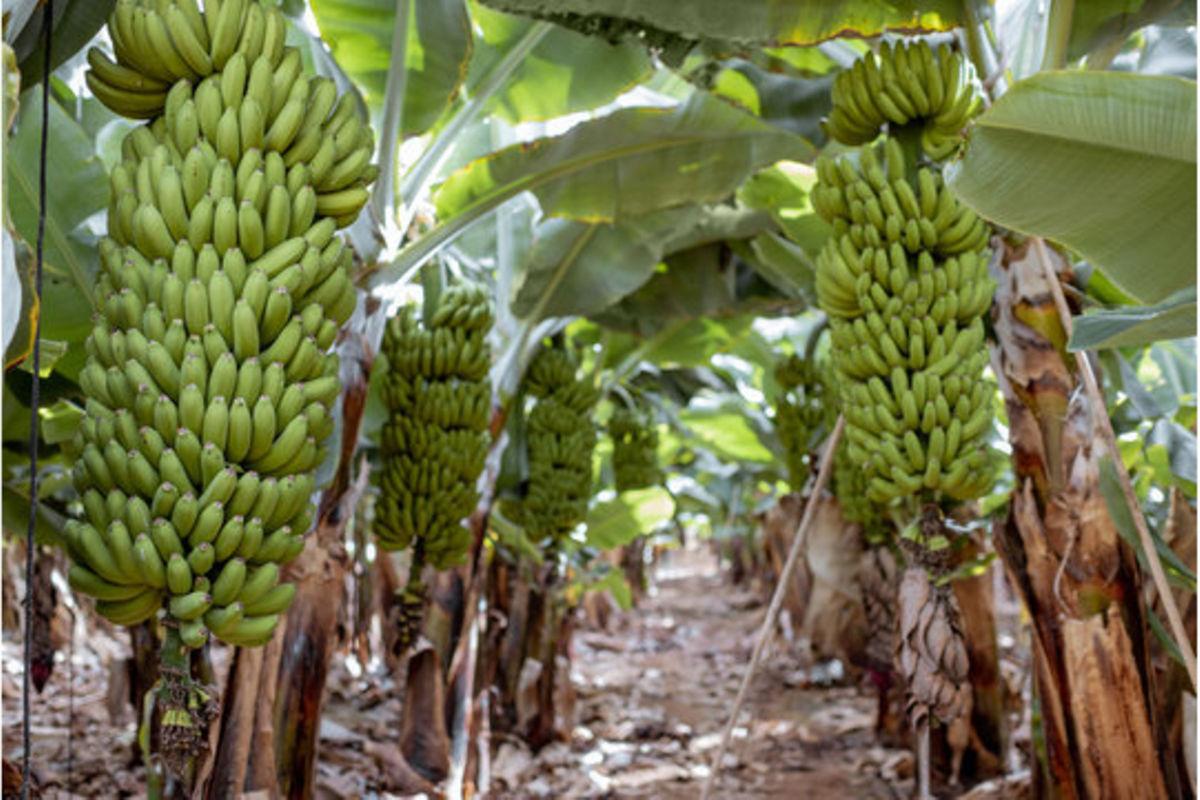
Migomba iliyojaa mimea ya ndizi na kupandwa kwa mpangilio mzuri wa teknolojia za kisasa, ikionyesha uzalishaji wa wingi unaofanyika kwa njia ya kilimo cha viwandani mazao haya husaidia kuongeza tija na kuhakikisha upatikanaji wa bidhaa za chakula.